History of Southeast Asia

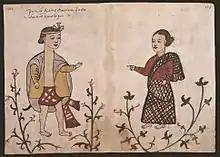
Portuguese illustration of Malays of Malacca, 1540. Malacca sultanate played a significant role in spreading Islamic faith in the region

The Khmer Empire covered much of mainland Southeast Asia from the early 9th until the 15th century, during which time a sophisticated architecture was developed, exemplified in the structures of the capital city Angkor. Situated in modern-day Vietnam, the kingdoms of Đại Việt and Champa were rivals to the Khmer Empire in the region. The Mon kingdom of Dvaravati was another major regional presence, first appearing in records around the 6th century CE. By the 10th century, however, Dvaravati had come under the influence of the Khmer. Nearby, Thai tribes conquered the Chao Phraya River valley of modern-day central Thailand around the 12th century and established the Sukhothai Kingdom in the 13th century and the Ayutthaya Kingdom in the 14th century.